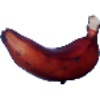
Label: red_banana